K.O. Sweeney

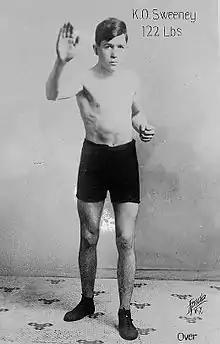
K.O. Sweeney photographed in New York circa 1911

K.O. Sweeney (aka Knockout Sweeney) was the "nom de guerre" of a New York boxer who fought during the years 1911–1919. The name was coined by Sweeney's manager, Leo P. Flynn, who was known for assigning colorful nicknames to his fighters, including Tommy Bergin (the Lewiston Bear Cat), Andy Parker (Skull Cracker), Johnny Alberts (Jack the Jawbreaker) and Bert Stanley (the Oshkosh Assassin). Flynn's nickname for Sweeney was used over the years by several other American boxers.